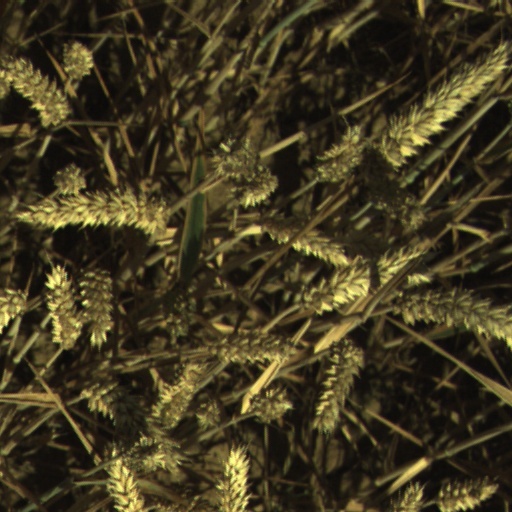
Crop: wheat